Minoan chronology

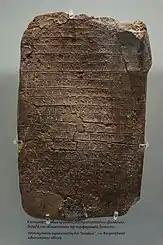
Tablet with Linear B writing, a development of the late palatial period.

MM I (c. 2100-1875 BC) saw the emergence of Protopalatial society. During MM IA (c. 2100-1925 BC), populations increased dramatically at sites such as Knossos, Phaistos, and Malia, accompanied by major construction projects. During MM IB (c. 1925-1875 BC), the first palaces were built at these sites, in areas which had been used for communal ceremonies since the Neolithic. Middle Minoan artisans developed new colorful paints and adopted the potter's wheel during MM IB, producing wares such as Kamares ware.